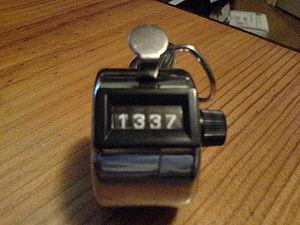
Un compteur manuel, ou compteur-enregistreur selon une recommandation de l'OQLF, est un petit appareil conçu pour tenir dans la main, composé d'un dispositif affichant un nombre entier, et d'une gachette actionnable par l'utilisateur pour incrémenter ce nombre.